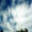
Label: cloud